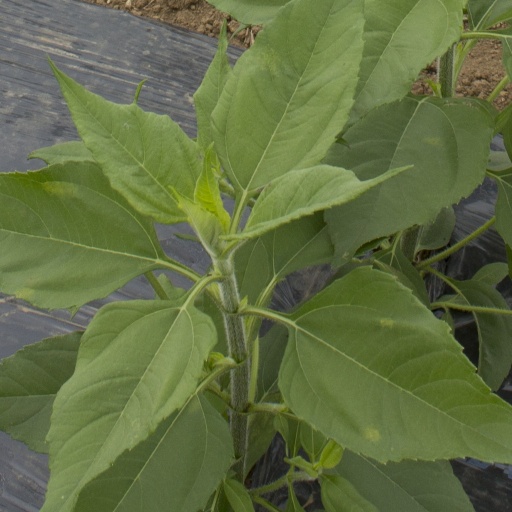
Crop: Jerusalem artichoke